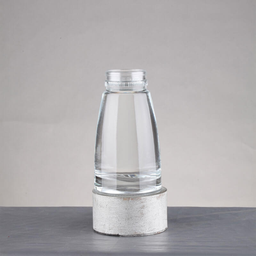
Label: glass